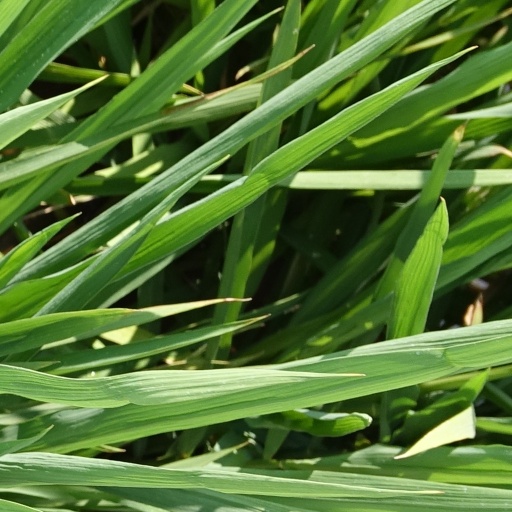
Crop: rice